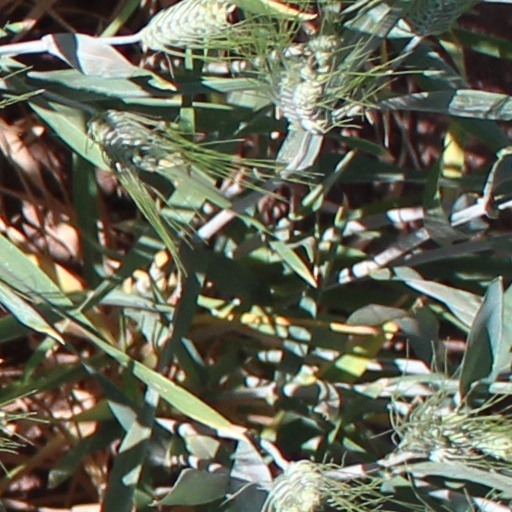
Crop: wheat